Qinghe railway station

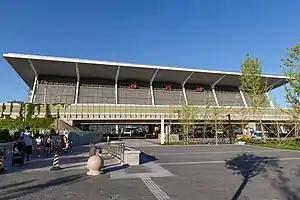
New Qinghe railway station in July 2022

Qinghe railway station is a railway station in Beijing. The old station began its construction in 1905 and opened in 1906. The station closed on October 31, 2016, to be rebuilt into a new high-speed railway station on the Beijing-Baotou Passenger-Dedicated Line opened on December 30, 2019.